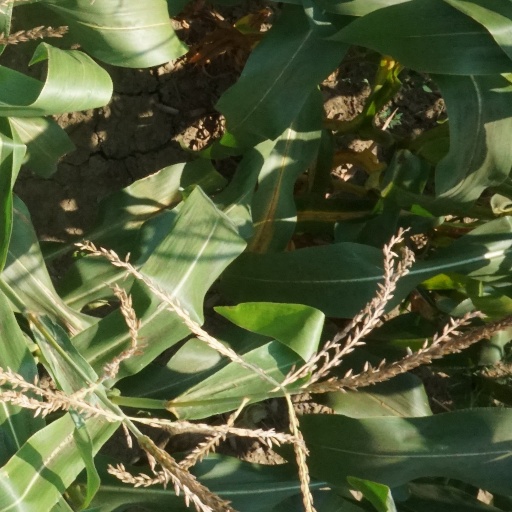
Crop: maize; corn